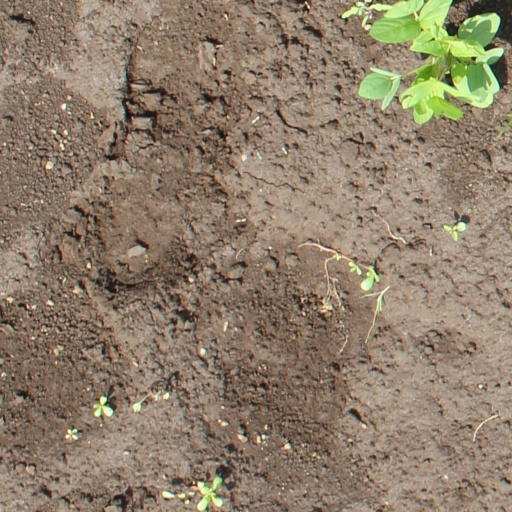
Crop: soybean